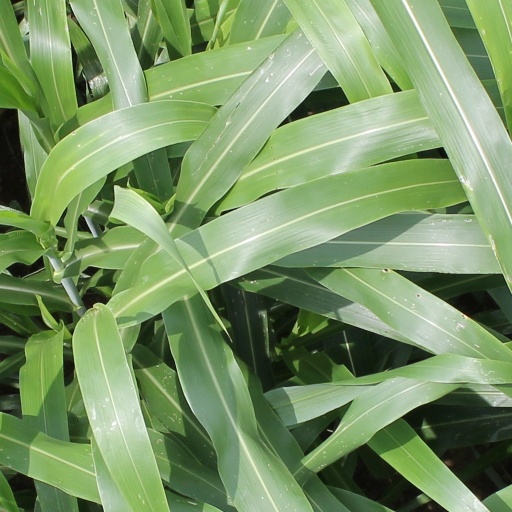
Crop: sorghum